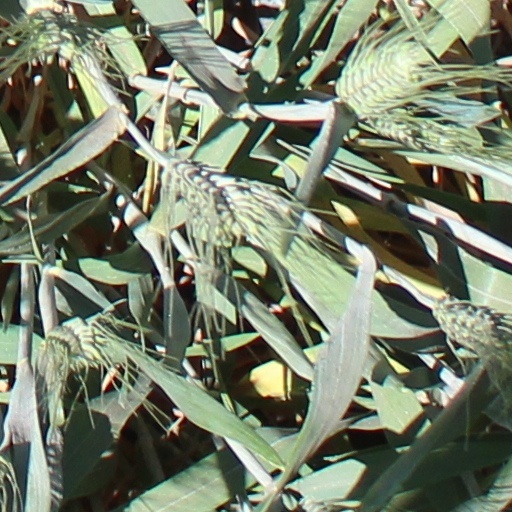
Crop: wheat